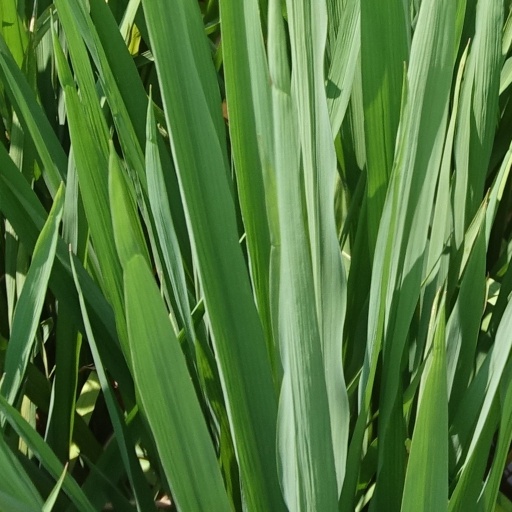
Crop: rice